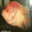
Label: aquarium_fish